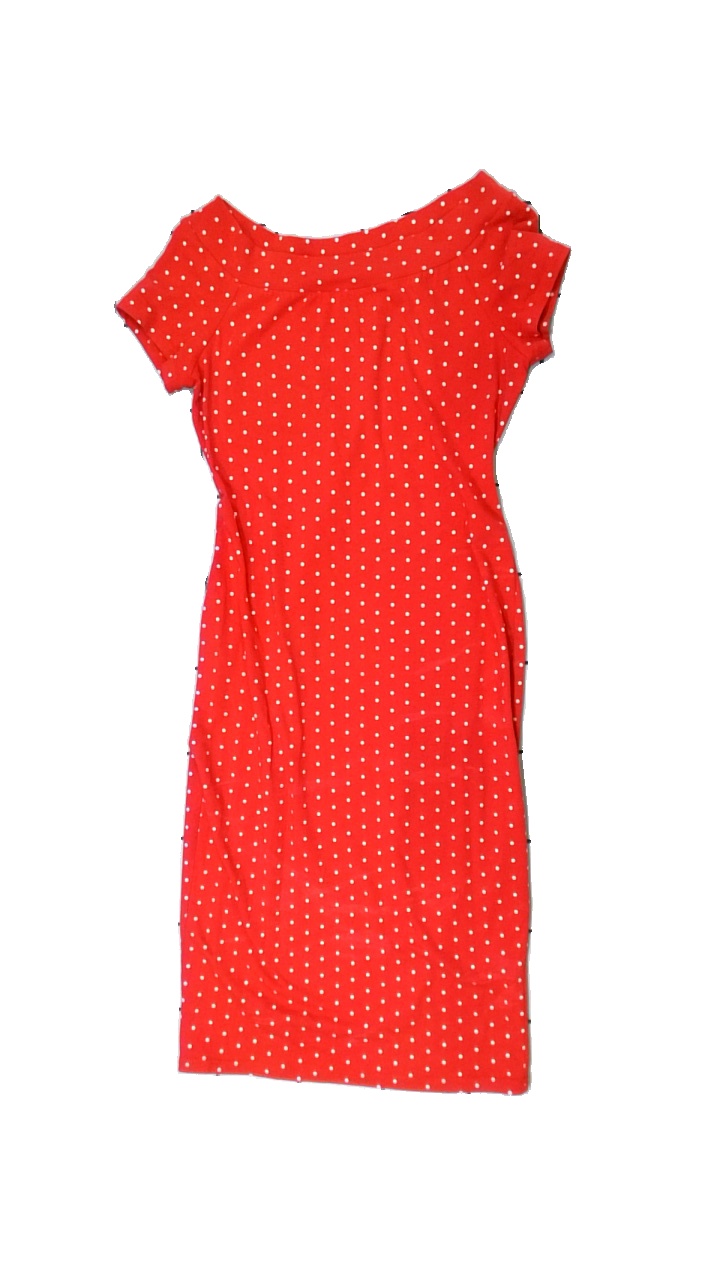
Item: Dress (Ladies)
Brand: Foschini News
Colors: Red, White
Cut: Regular
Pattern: Dots
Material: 100% viscose
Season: Summer
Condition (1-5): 2
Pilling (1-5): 2
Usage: Export
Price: <50